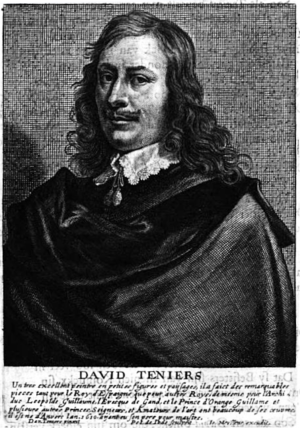
Le Het Gulden Cabinet vande Vry Schilder-Const ou Cabinet d'or de l'art libéral de la peinture est un ouvrage écrit par le notaire et le rederijker flamand du XVIIᵉ siècle Cornelis de Bie et publié à Anvers en 1662. Écrit en néerlandais, c'est un recueil de biographies et de panégyriques d'artistes des XVIᵉ et XVIIᵉ siècles principalement des Flandres incluant des portraits gravés. L'œuvre est une importante source d'information sur ces artistes et en fut la principale pour des historiens de l'art tels qu'Arnold Houbraken et Jacob Campo Weyerman.